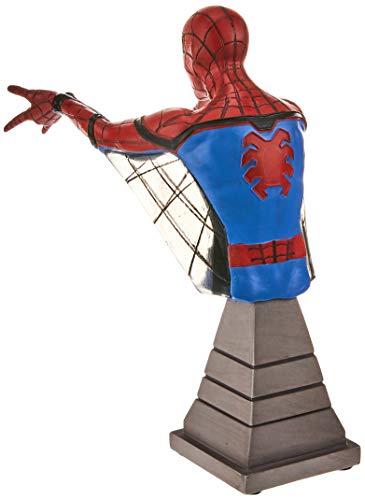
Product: DIAMOND SELECT TOYS Marvel Spider-Man Homecoming: Spider-Man (Web Glider Version) Resin Figure Bust
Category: Toys & Games | Collectible Toys | Statues, Bobbleheads & Busts | Statues
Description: Based on the first Spider-Man film set in the Marvel Cinematic universe.
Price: $47.99
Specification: ProductDimensions:4x3x6inches|ItemWeight:1.19pounds|ShippingWeight:1.19pounds(Viewshippingratesandpolicies)|DomesticShipping:ItemcanbeshippedwithinU.S.|InternationalShipping:ThisitemcanbeshippedtoselectcountriesoutsideoftheU.S.LearnMore|ASIN:B073GYK9X9|Itemmodelnumber:JUL172798|Manufacturerrecommendedage:15yearsandup